Joe Louis

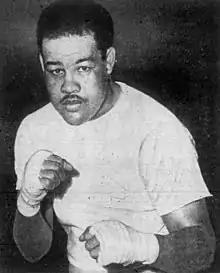
Louis, circa 1950

At the time of Louis's initial retirement, the IRS was still completing its investigation of his prior tax returns, which had always been handled by Mike Jacobs's personal accountant. In May 1950, the IRS finished a full audit of Louis's past returns and announced that, with interest and penalties, he owed the government more than $500,000. Louis had no choice but to return to the ring.